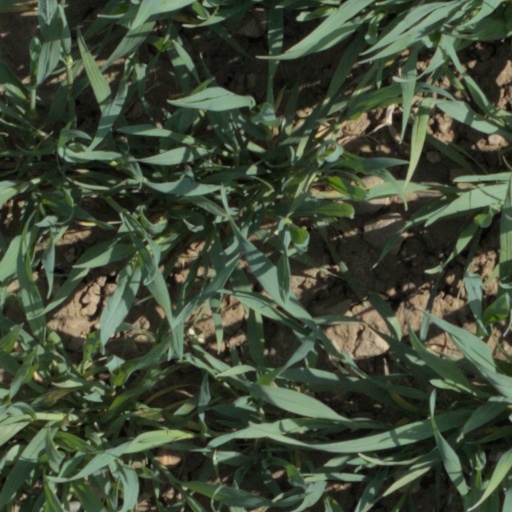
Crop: wheat